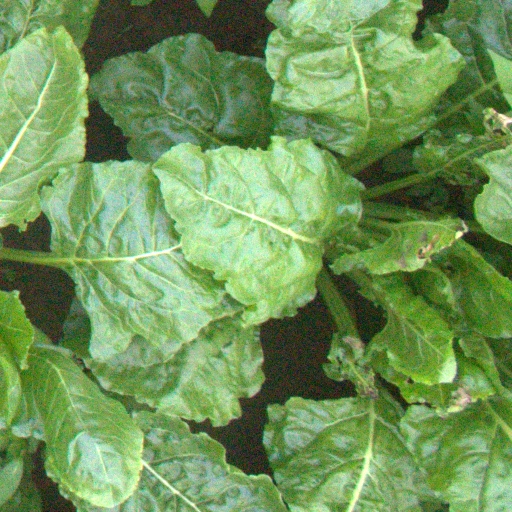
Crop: sugar beet